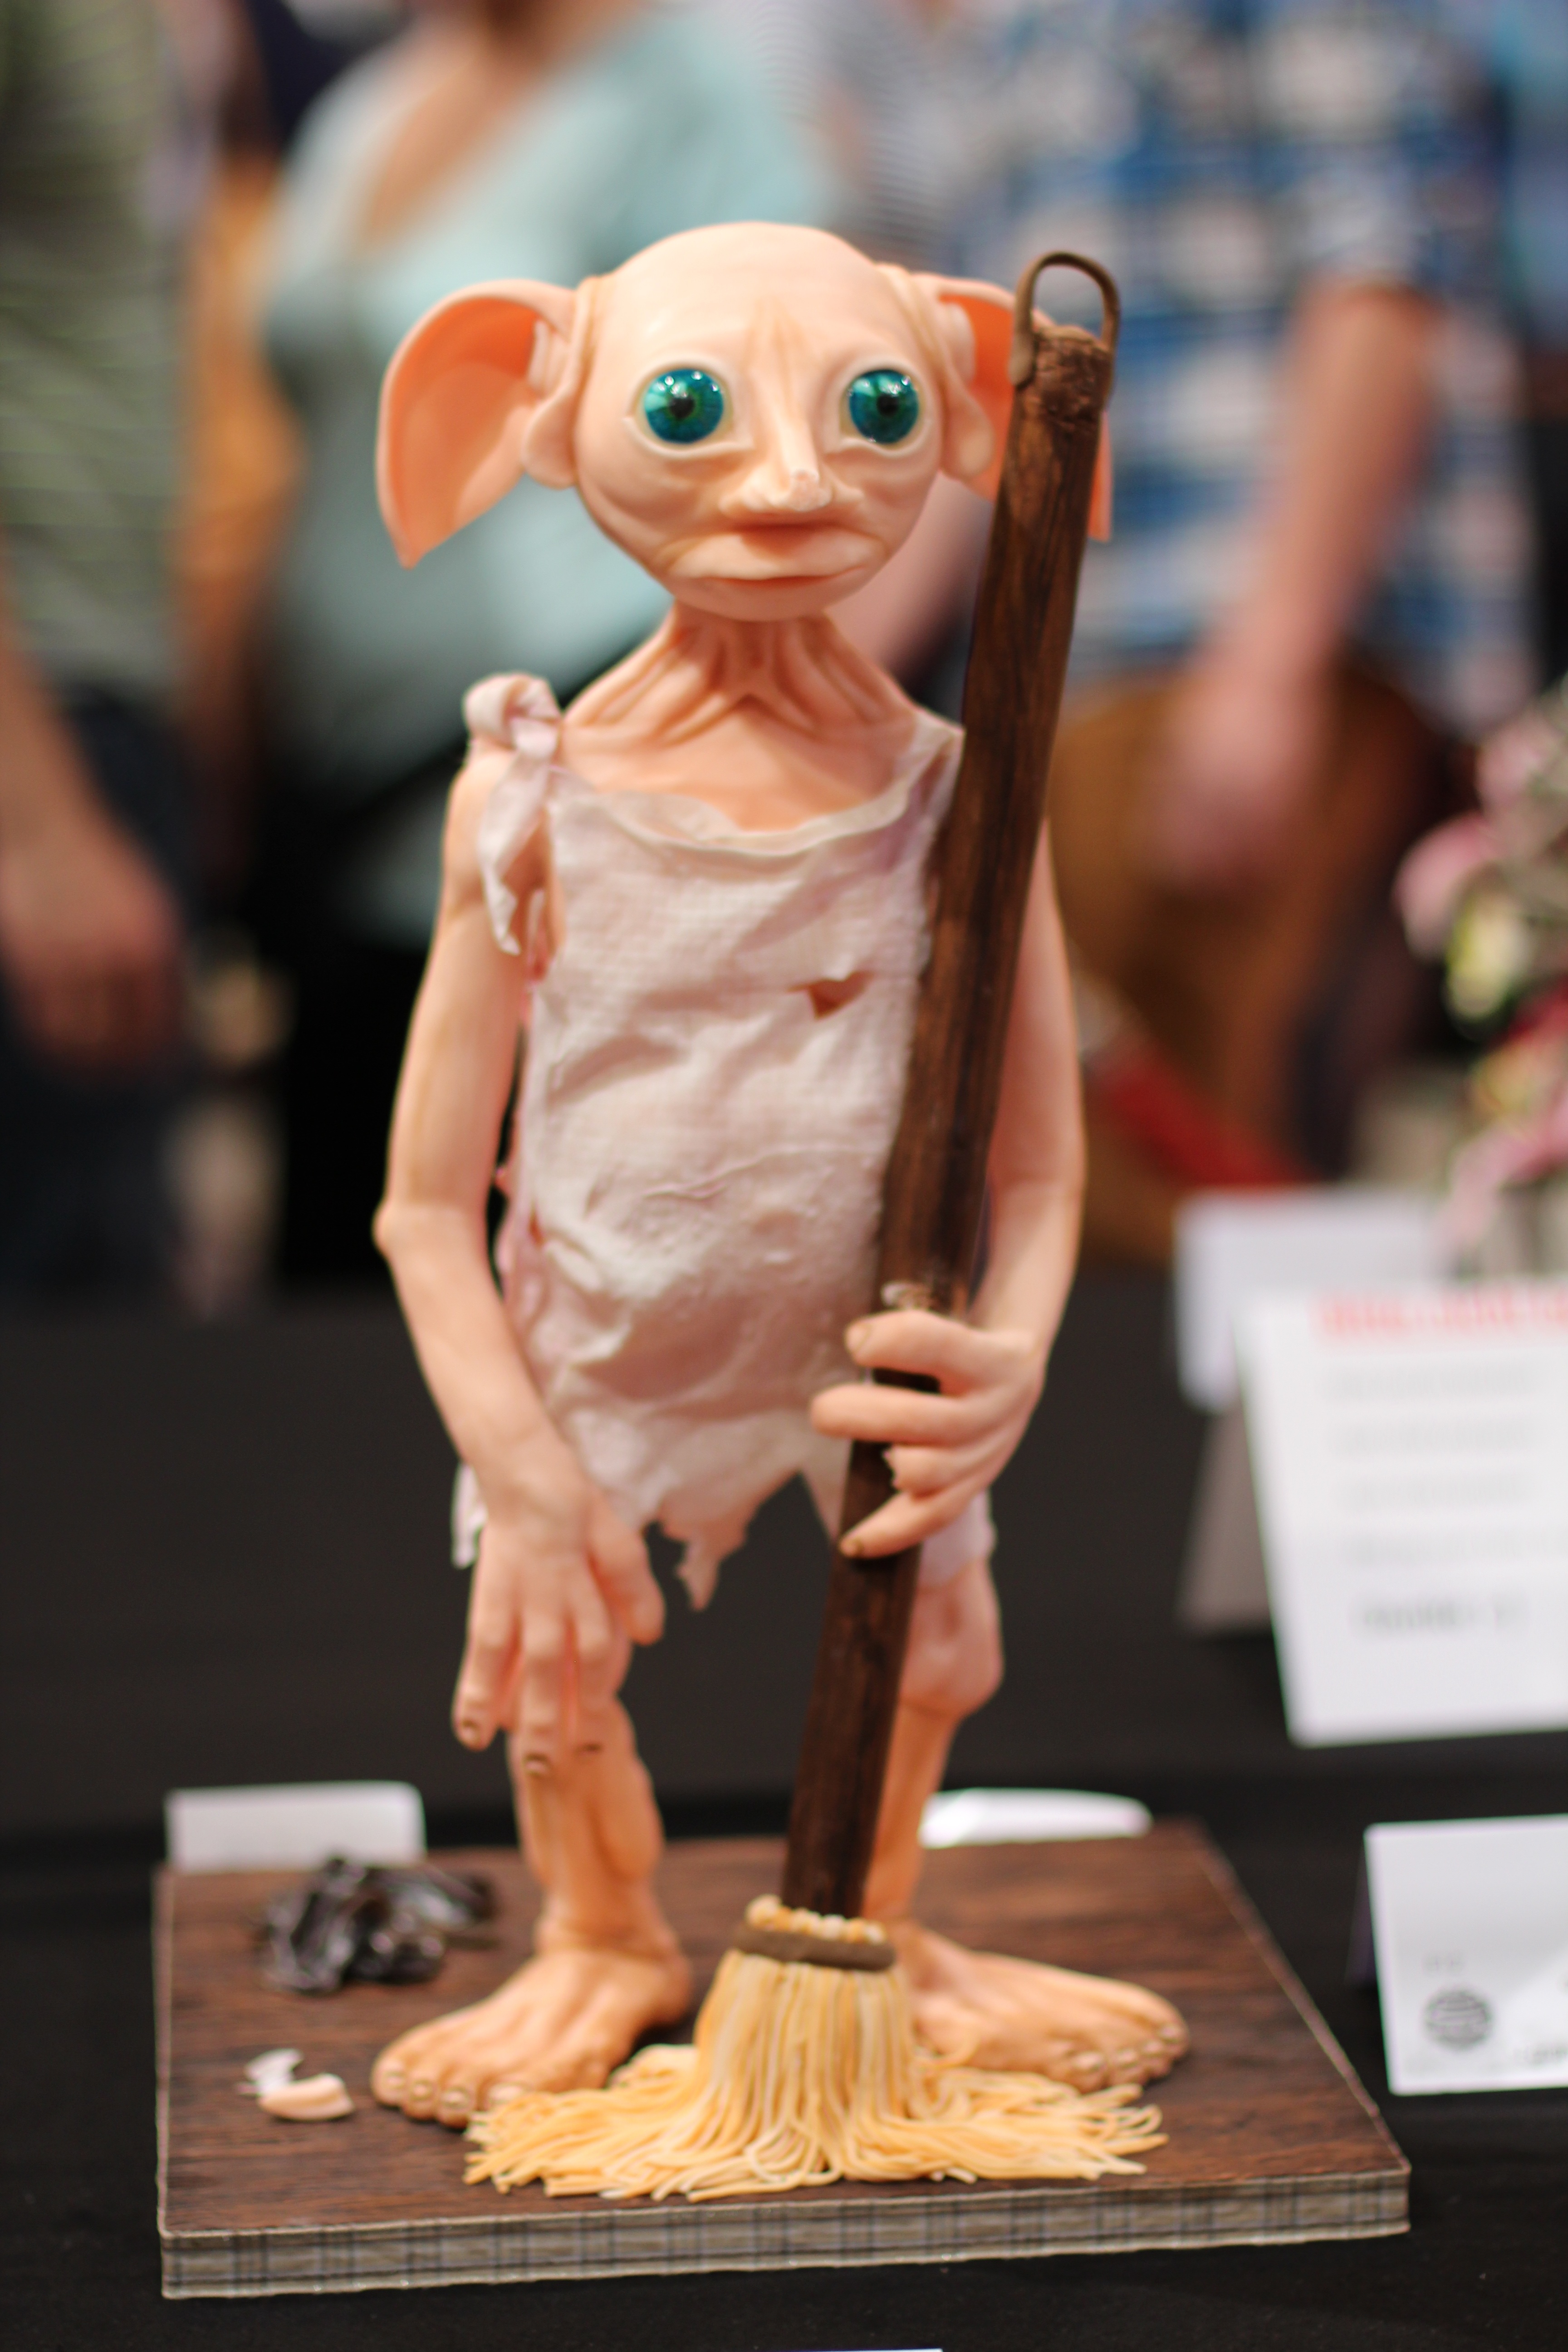
statue, toy, cake, harry potter, sculpture, art, tourists, figurine, carving, sock, marzipan, eleven, dobby